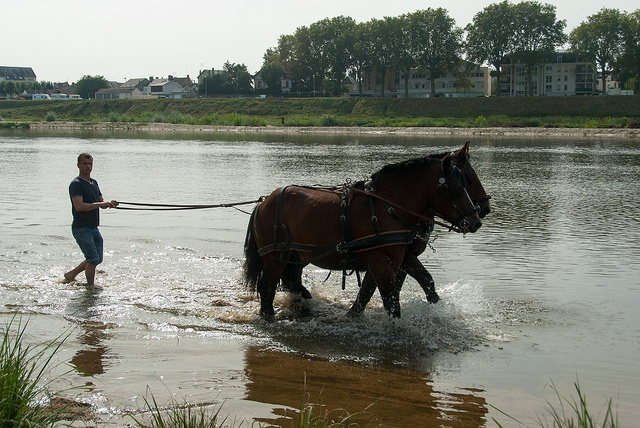
A man holding two brown horses while walking through shallow water.
A person holding lines attached to some horses.
A man steering a pair of horses through some lake water.
Man walking in water with two reigned horses
A man walking two horses throw some water.